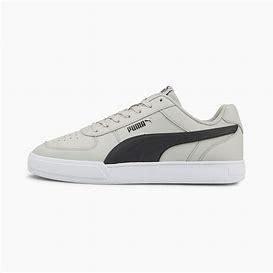
Brand: Puma
Model: Caven